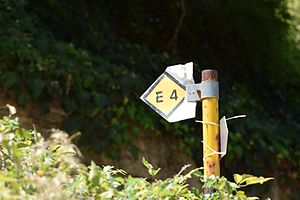
Ano Doliana / Aktiviteter
E4 europæisk sti skilt i Ano Doliana
Ano Doliana eller simpelthen Doliana, er en stenbygget bjergrig landsby i kommunen North Kynouria i det østlige Arcadia, Grækenland. Fra 2011 havde det 90 indbyggere. Det er en beskyttet traditionel bosættelse.